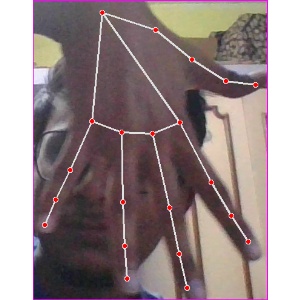
अक्षर: ढ